R. Premadasa Stadium

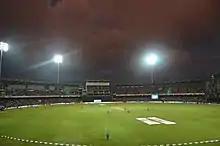

The Ranasinghe Premadasa Cricket Stadium (RPS) (formerly known as Khettarama Stadium) is a cricket stadium on Khettarama Road, in the Maligawatta suburb of Colombo, Sri Lanka. The stadium was, before June 1994, known as the Khettarama Cricket Stadium and is today one of the main venues where the Sri Lankan cricket team play, having hosted more than 150 one-day international matches. It is the largest stadium in Sri Lanka with a capacity of 35,000 spectators. It has hosted the 2012 ICC World Twenty20 final between Sri Lanka and West Indies; the 2002 ICC Champions Trophy final between Sri Lanka and India and first semi-final of the 2011 ICC Cricket World Cup between Sri Lanka and New Zealand. This was where the highest Test score in history was recorded; 952 by Sri Lanka against India. With capacity exceeding Lord's in England, the stadium is known as the "Home of Sri Lankan Cricket".